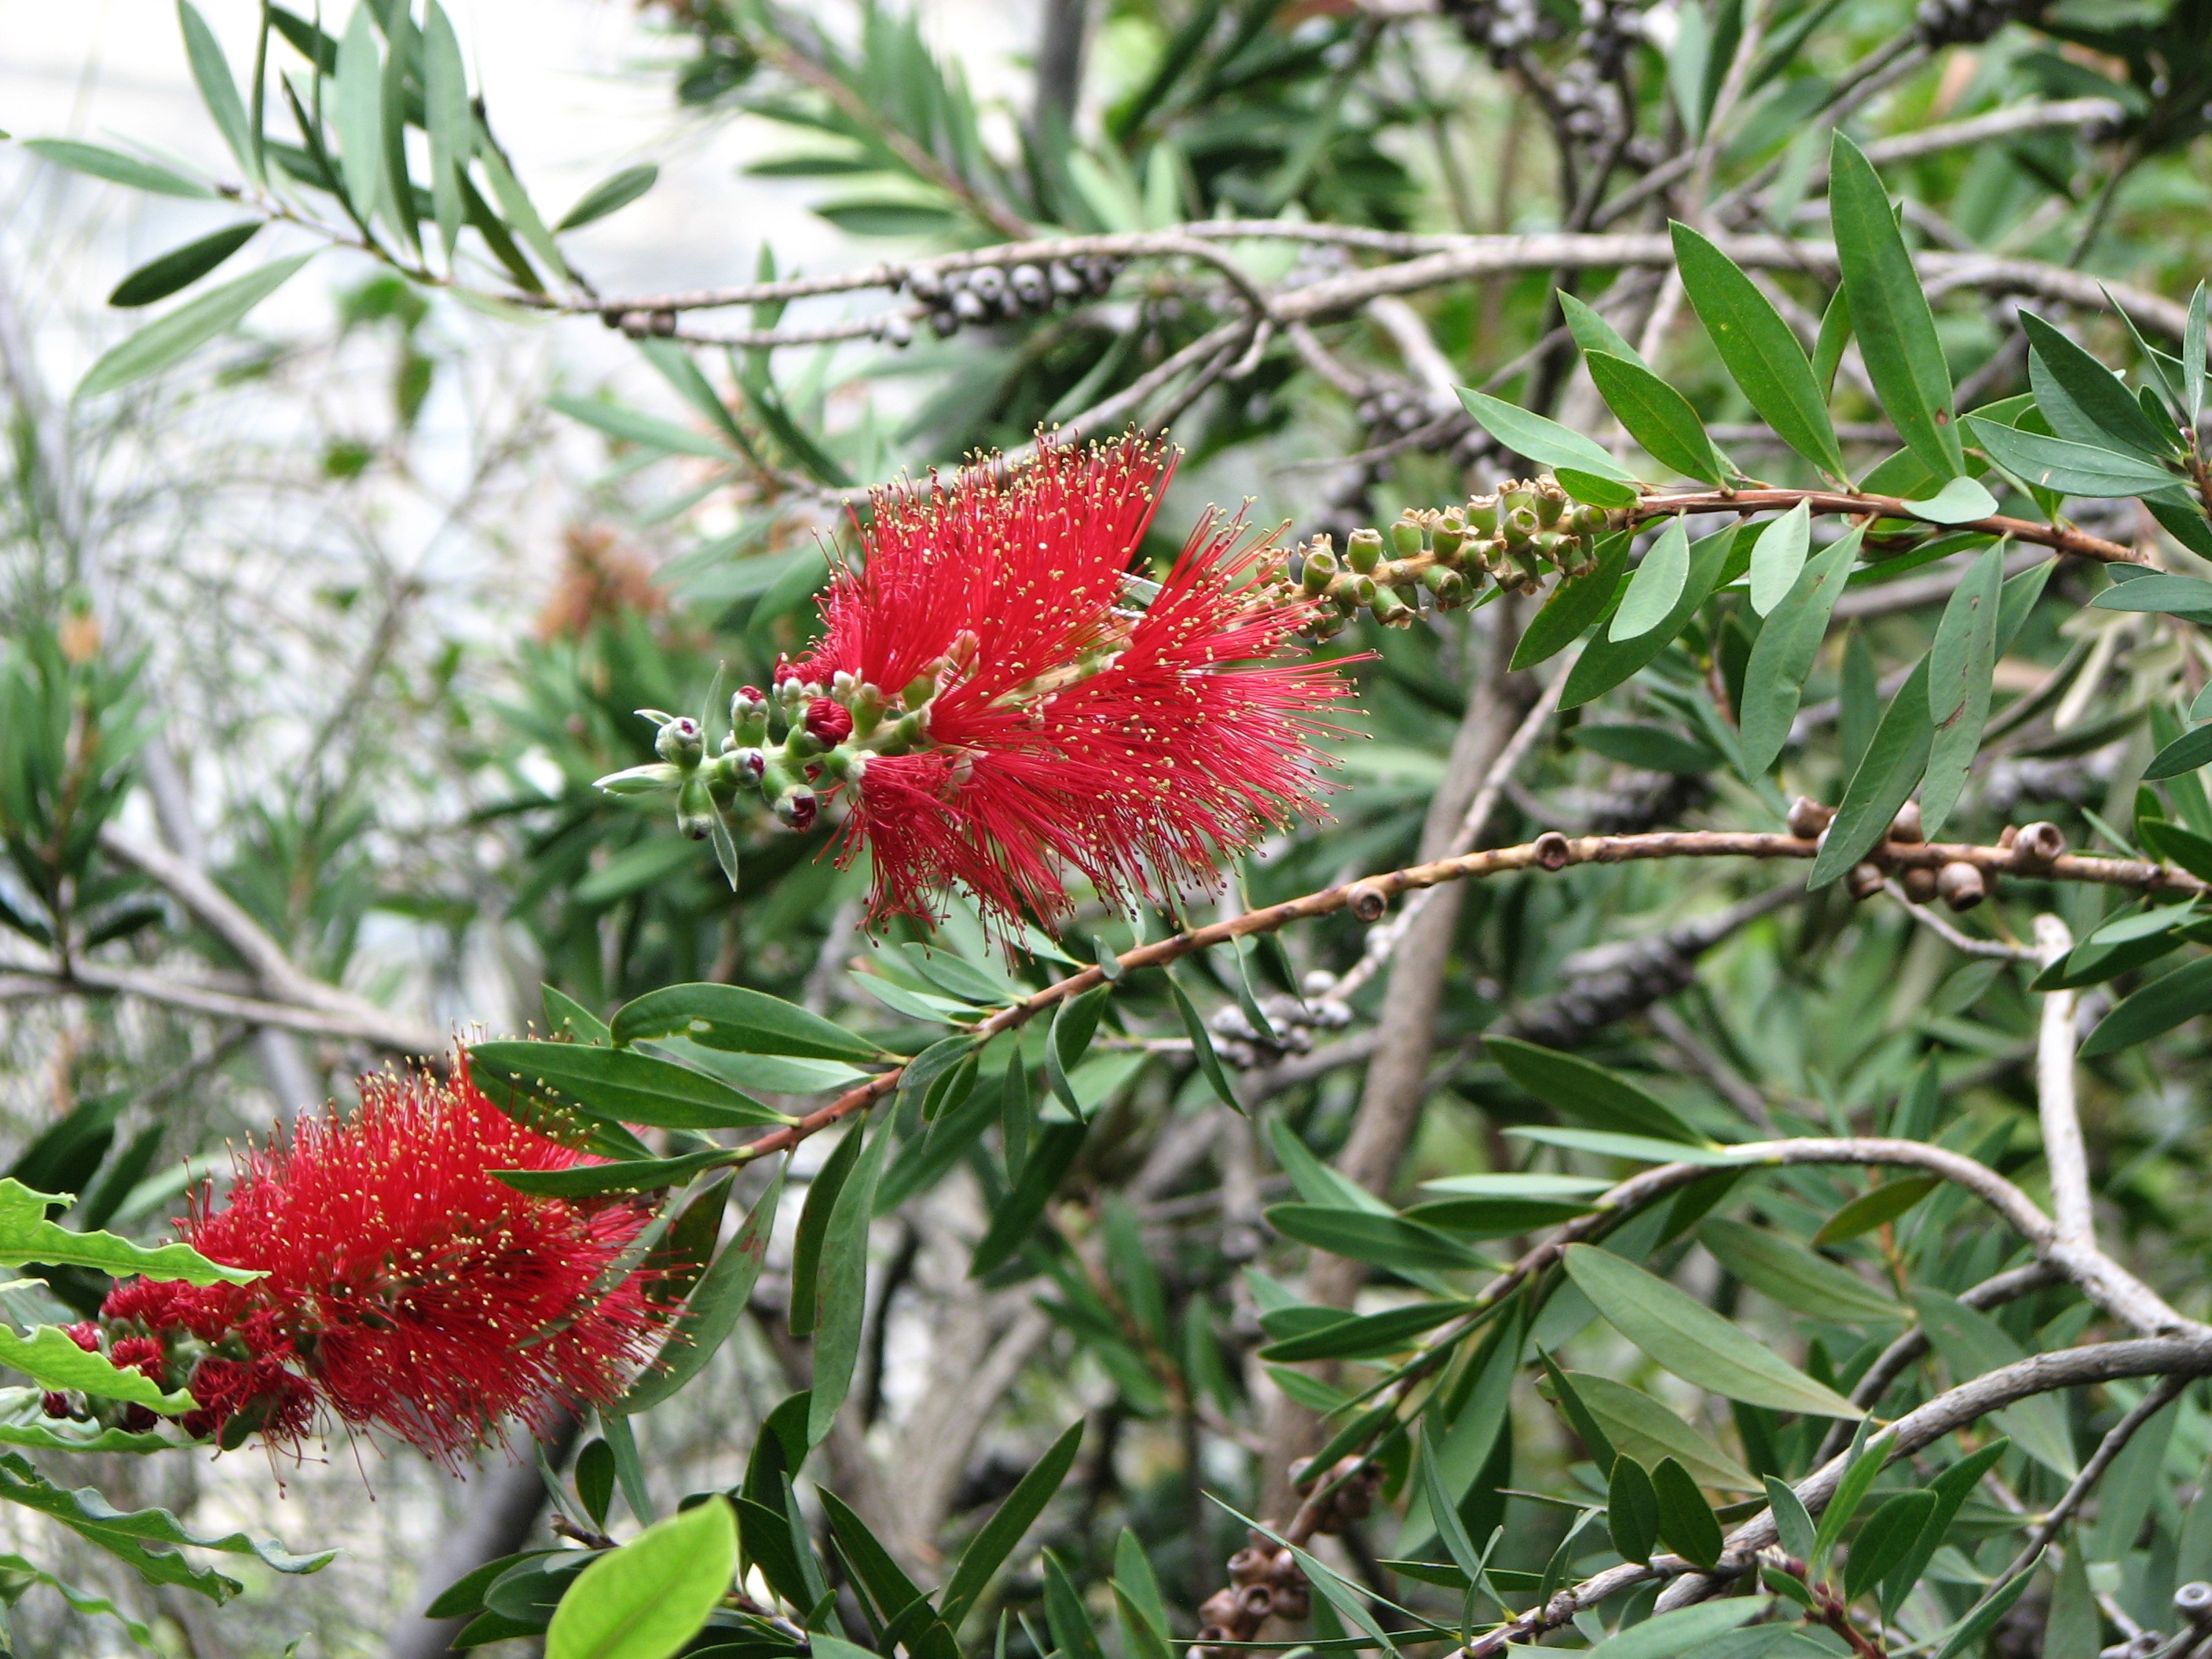
tree, plant, flower, spring, red, produce, evergreen, botany, flora, wildflower, shrub, flowering plant, woody plant, land plant, protea family, fuzzy flower